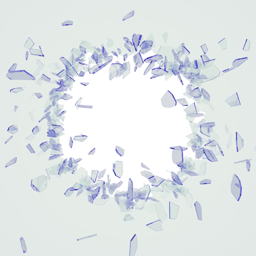
broken blue glass from the blow , shot on a white isolated background with space for your text or image .